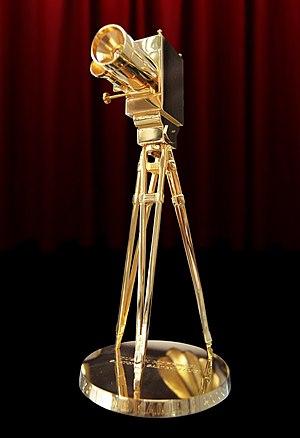
La Goldene Kamera est une récompense allemande de télévision et de cinéma existant depuis 1965. La cérémonie de récompense a lieu à Berlin au mois de février.